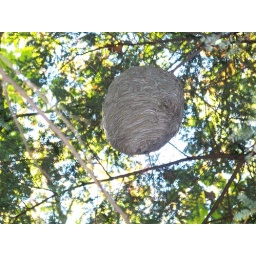
I just happened to look up... this is directly over the mountain bike trail!!!